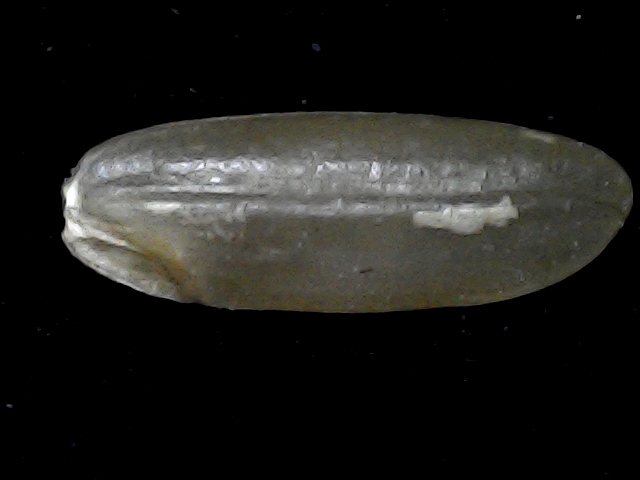
Rice variety: BR23